Sideboard

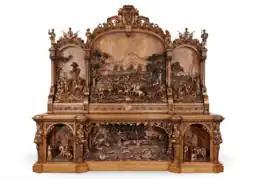
The Chevy Chase Sideboard by Gerrard Robinson, often considered to be one of the finest furniture pieces of the 19th century and an icon of Victorian furniture

The earliest versions of the sideboard familiar today made their appearance in the 18th century, but they gained most of their popularity during the 19th century, as households became prosperous enough to dedicate a room solely to dining. Sideboards were made in a range of decorative styles and were frequently ornamented with costly veneers and inlays. In later years, sideboards have been placed in living rooms or other areas where household items might be displayed.